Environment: real
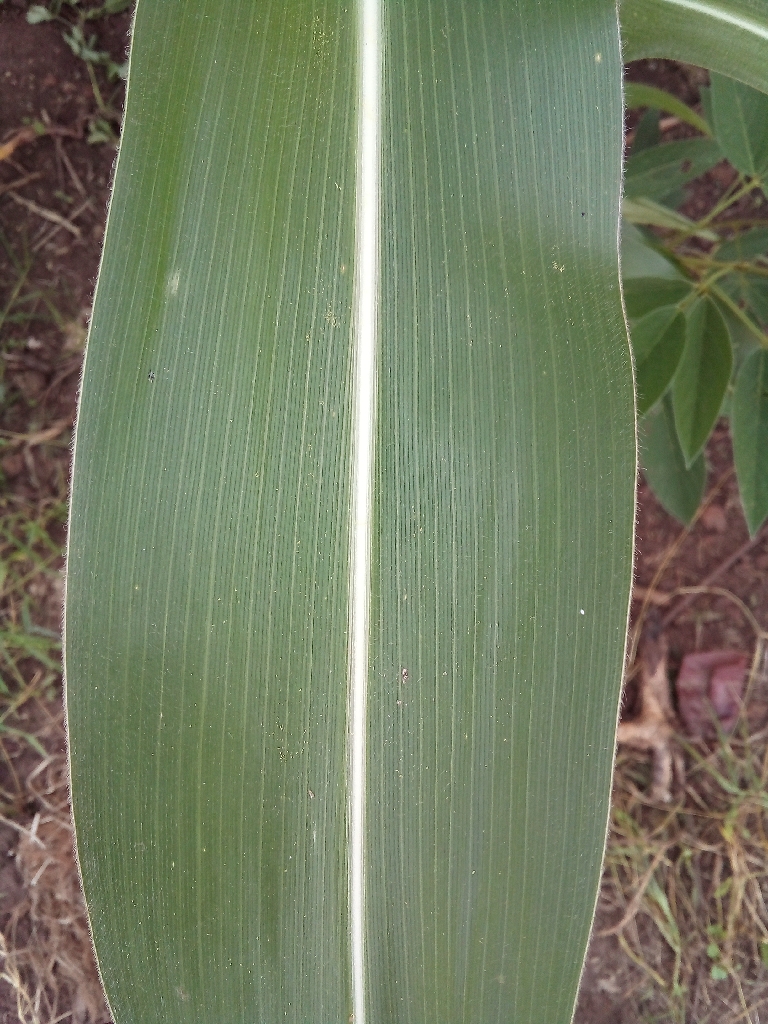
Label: healthy